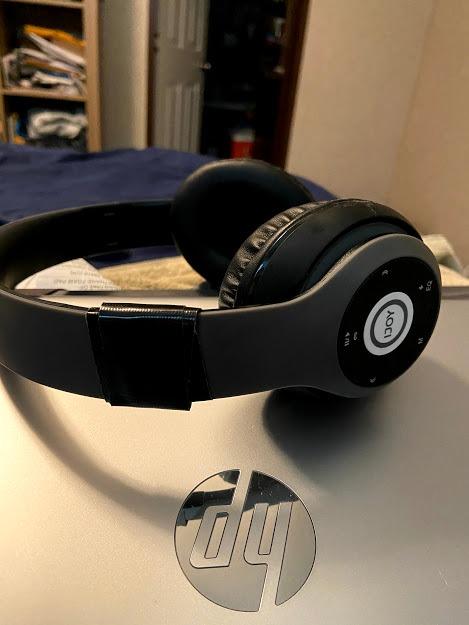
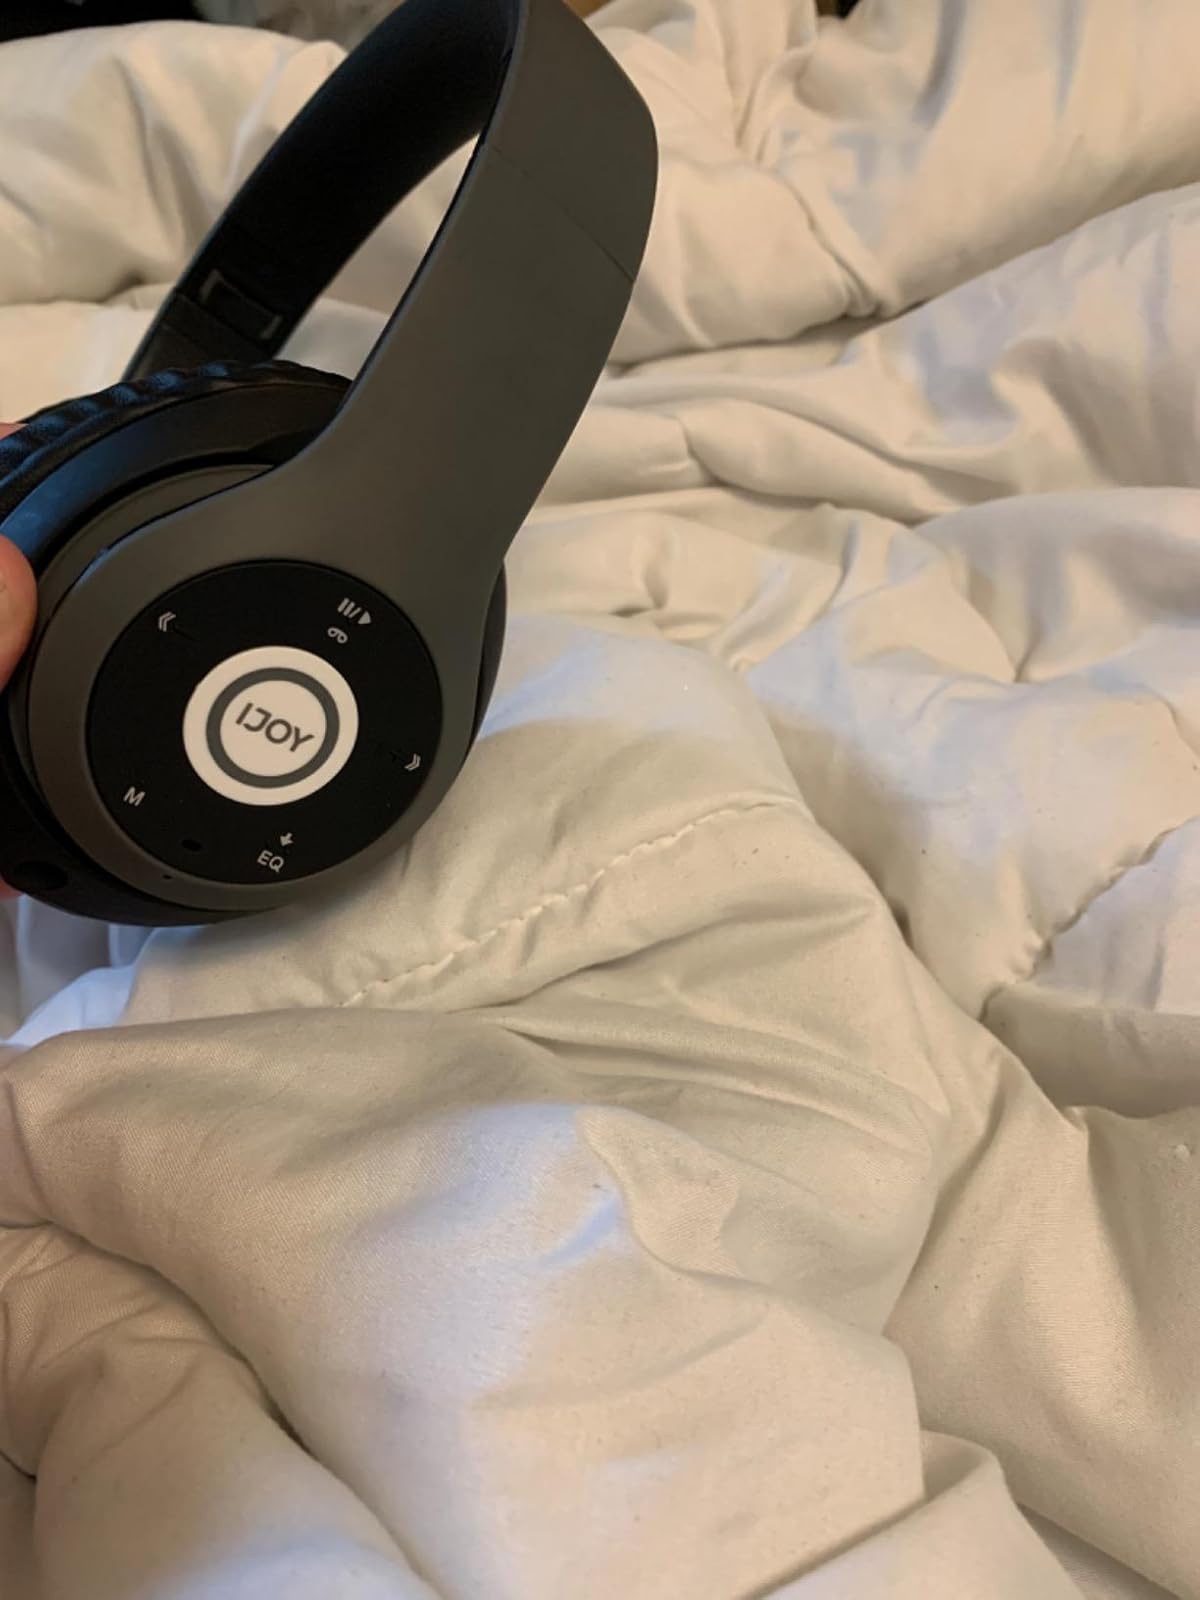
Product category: headphones
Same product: yes